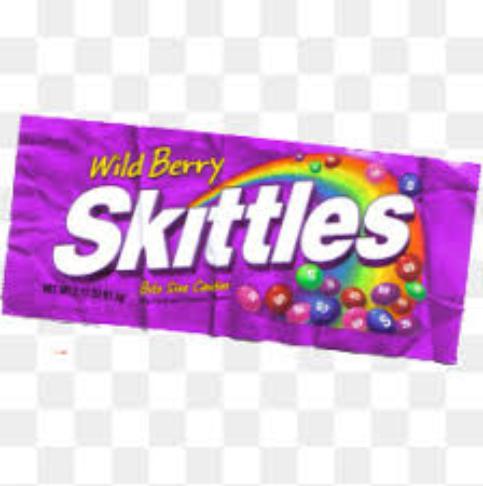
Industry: Food